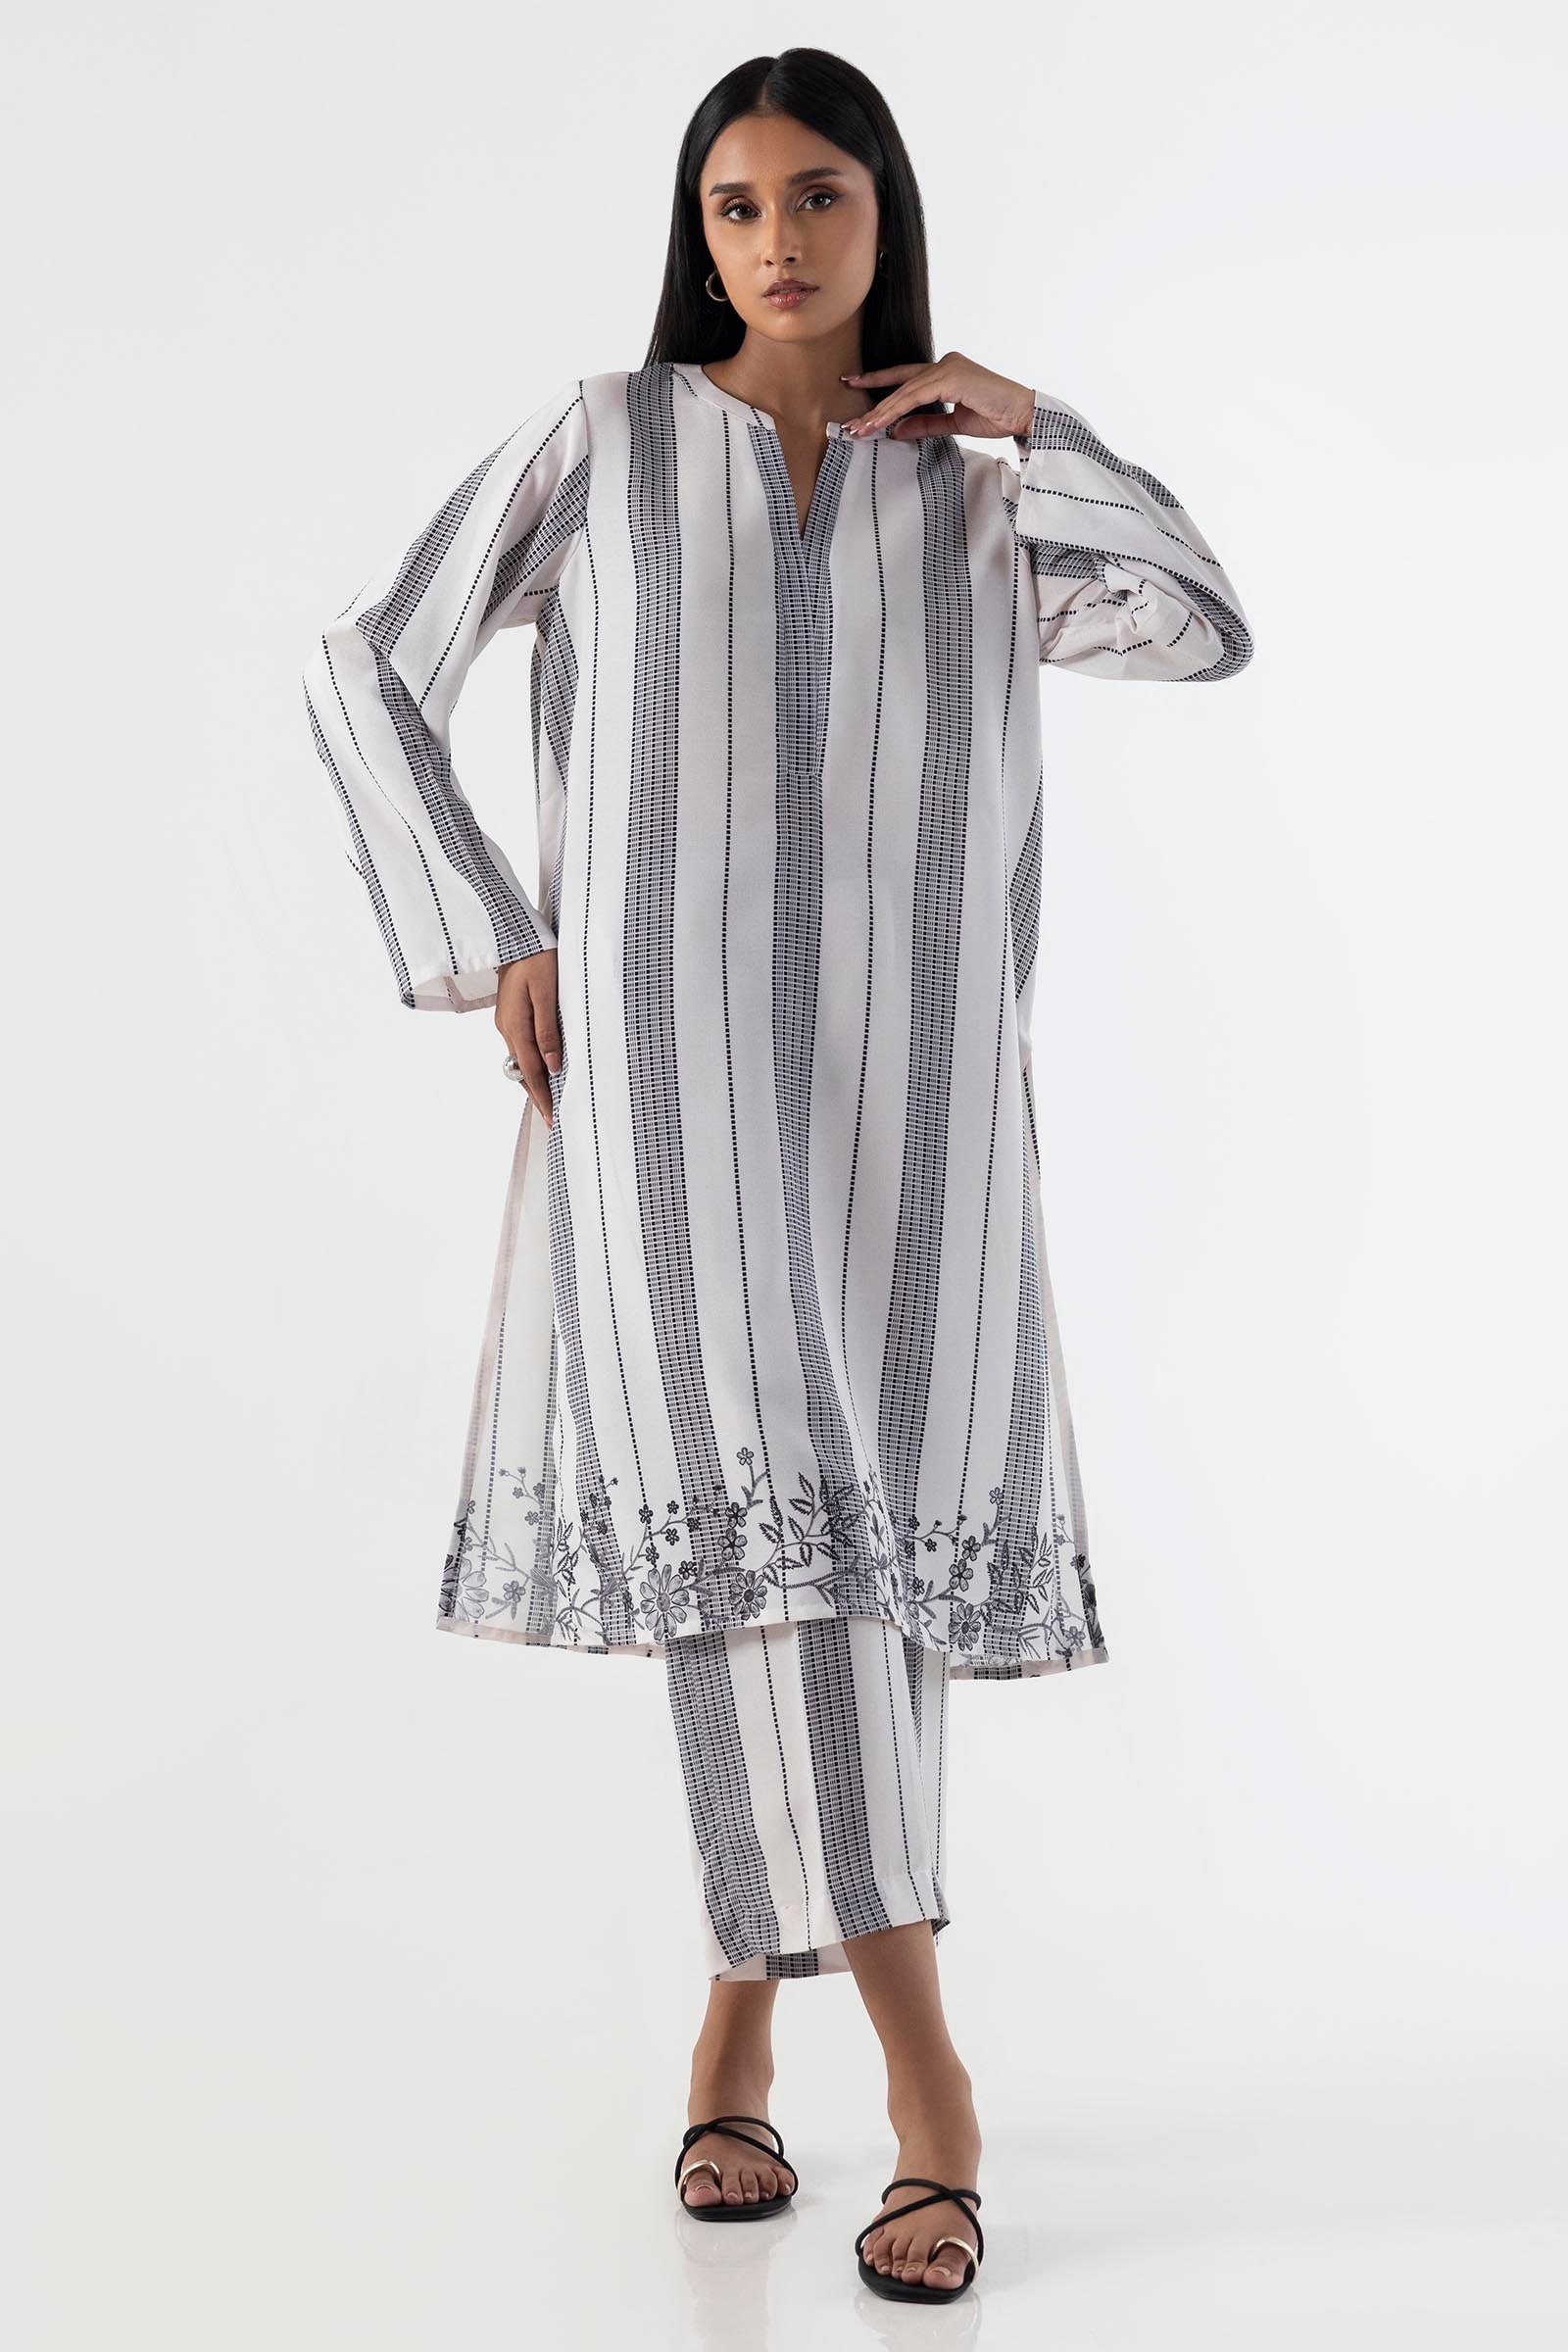
white black kalpana stripe tunic